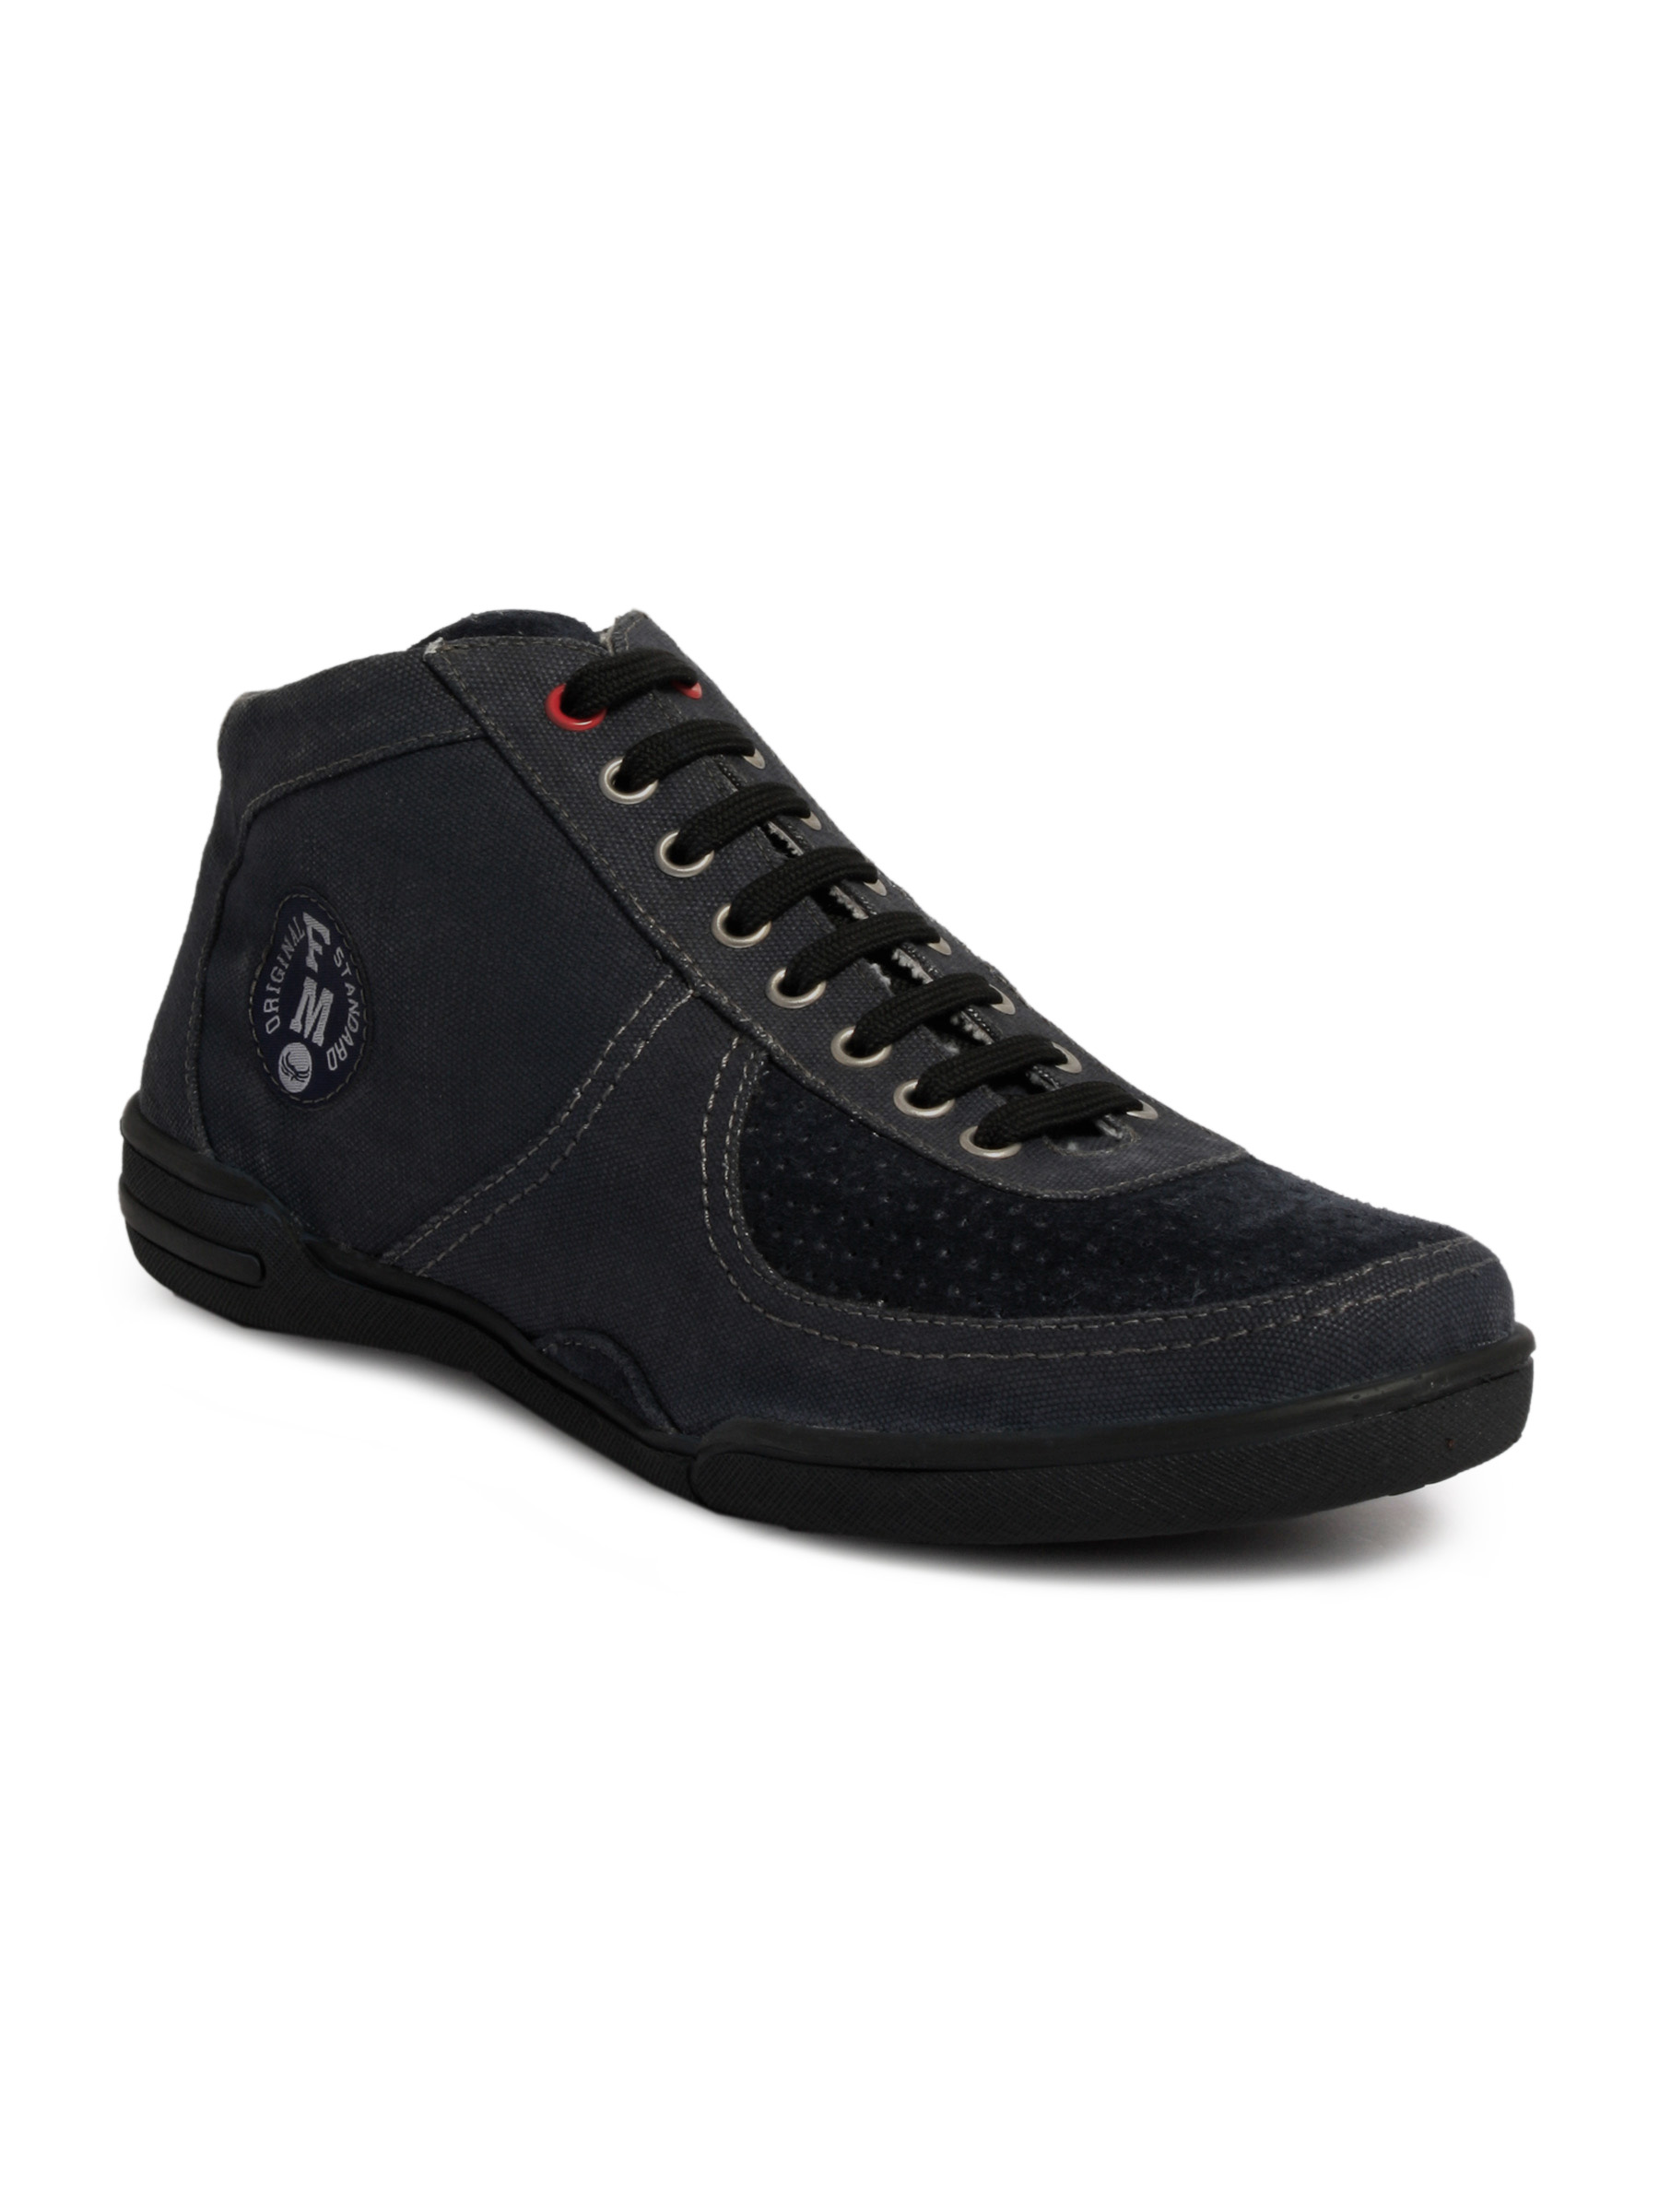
Flying Machine Men Casual Navy Blue Casual Shoes
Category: Footwear / Shoes / Casual Shoes
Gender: Men
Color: Navy Blue
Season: Fall 2011
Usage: Casual